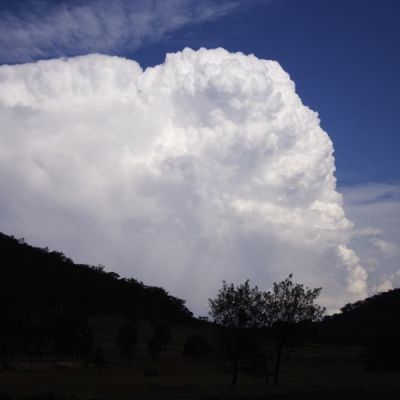
Cloud type: Cumulonimbus (Cb)